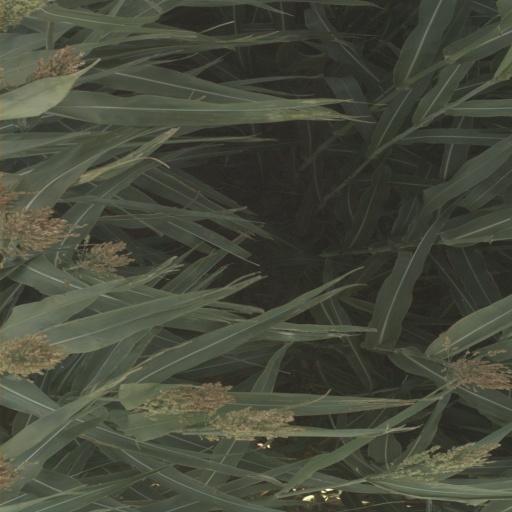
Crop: sorghum